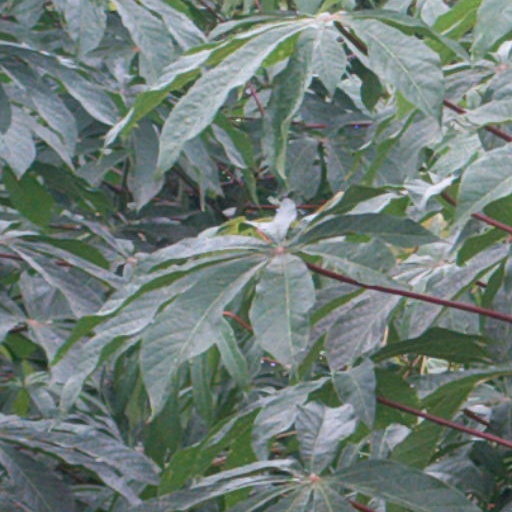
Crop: cassava